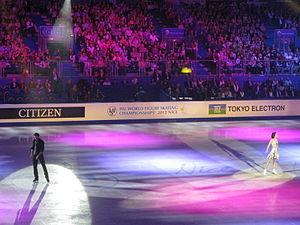
Nathalie Péchalat et Fabian Bourzat au gala des Championnats du monde de patinage artistique 2012 à Nice.
Nathalie Péchalat, née le 22 décembre 1983 à Rouen est une danseuse sur glace française, présidente de la Fédération française des sports de glace depuis mars 2020.